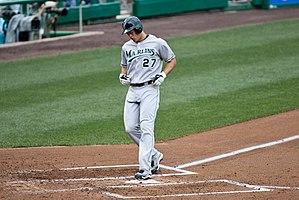
Giancarlo Cruz Michael Stanton, né le 8 novembre 1989 à Los Angeles, Californie, États-Unis, est un joueur de champ extérieur des Yankees de New York de la Ligue majeure de baseball.